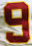
Number: 9